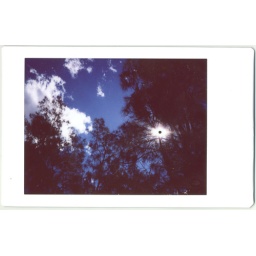
trees in the sky